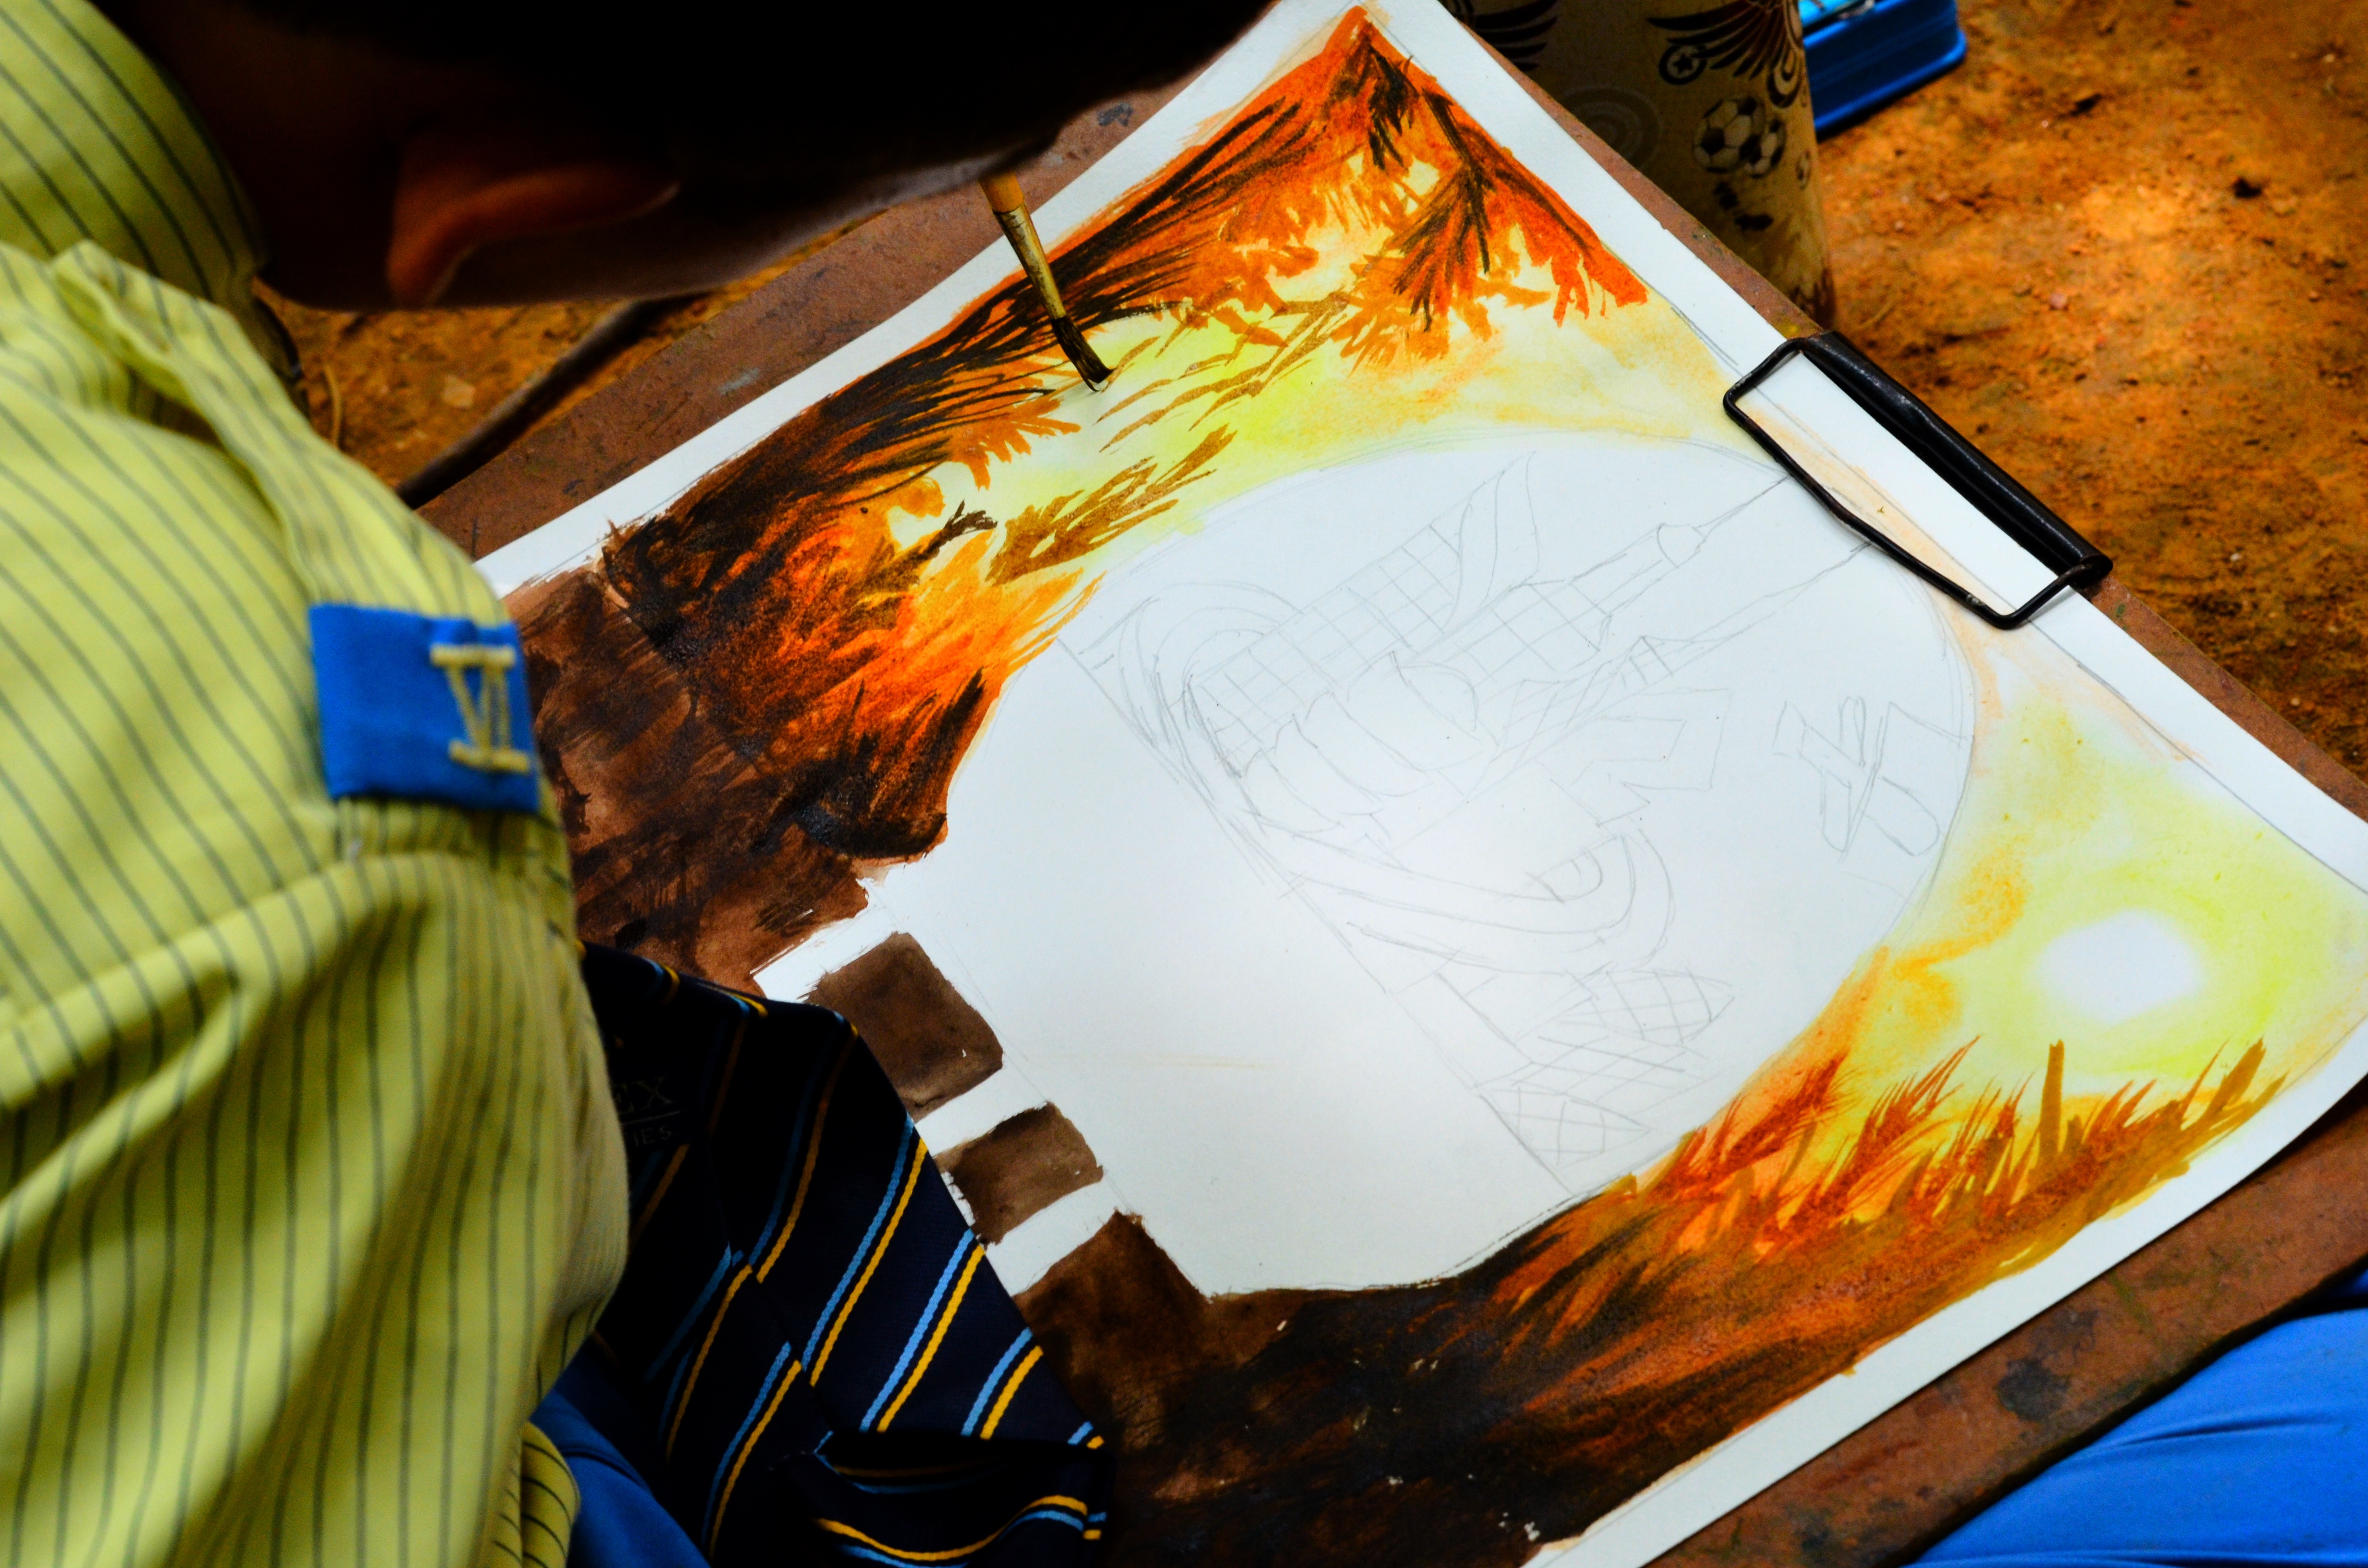
window, glass, color, art